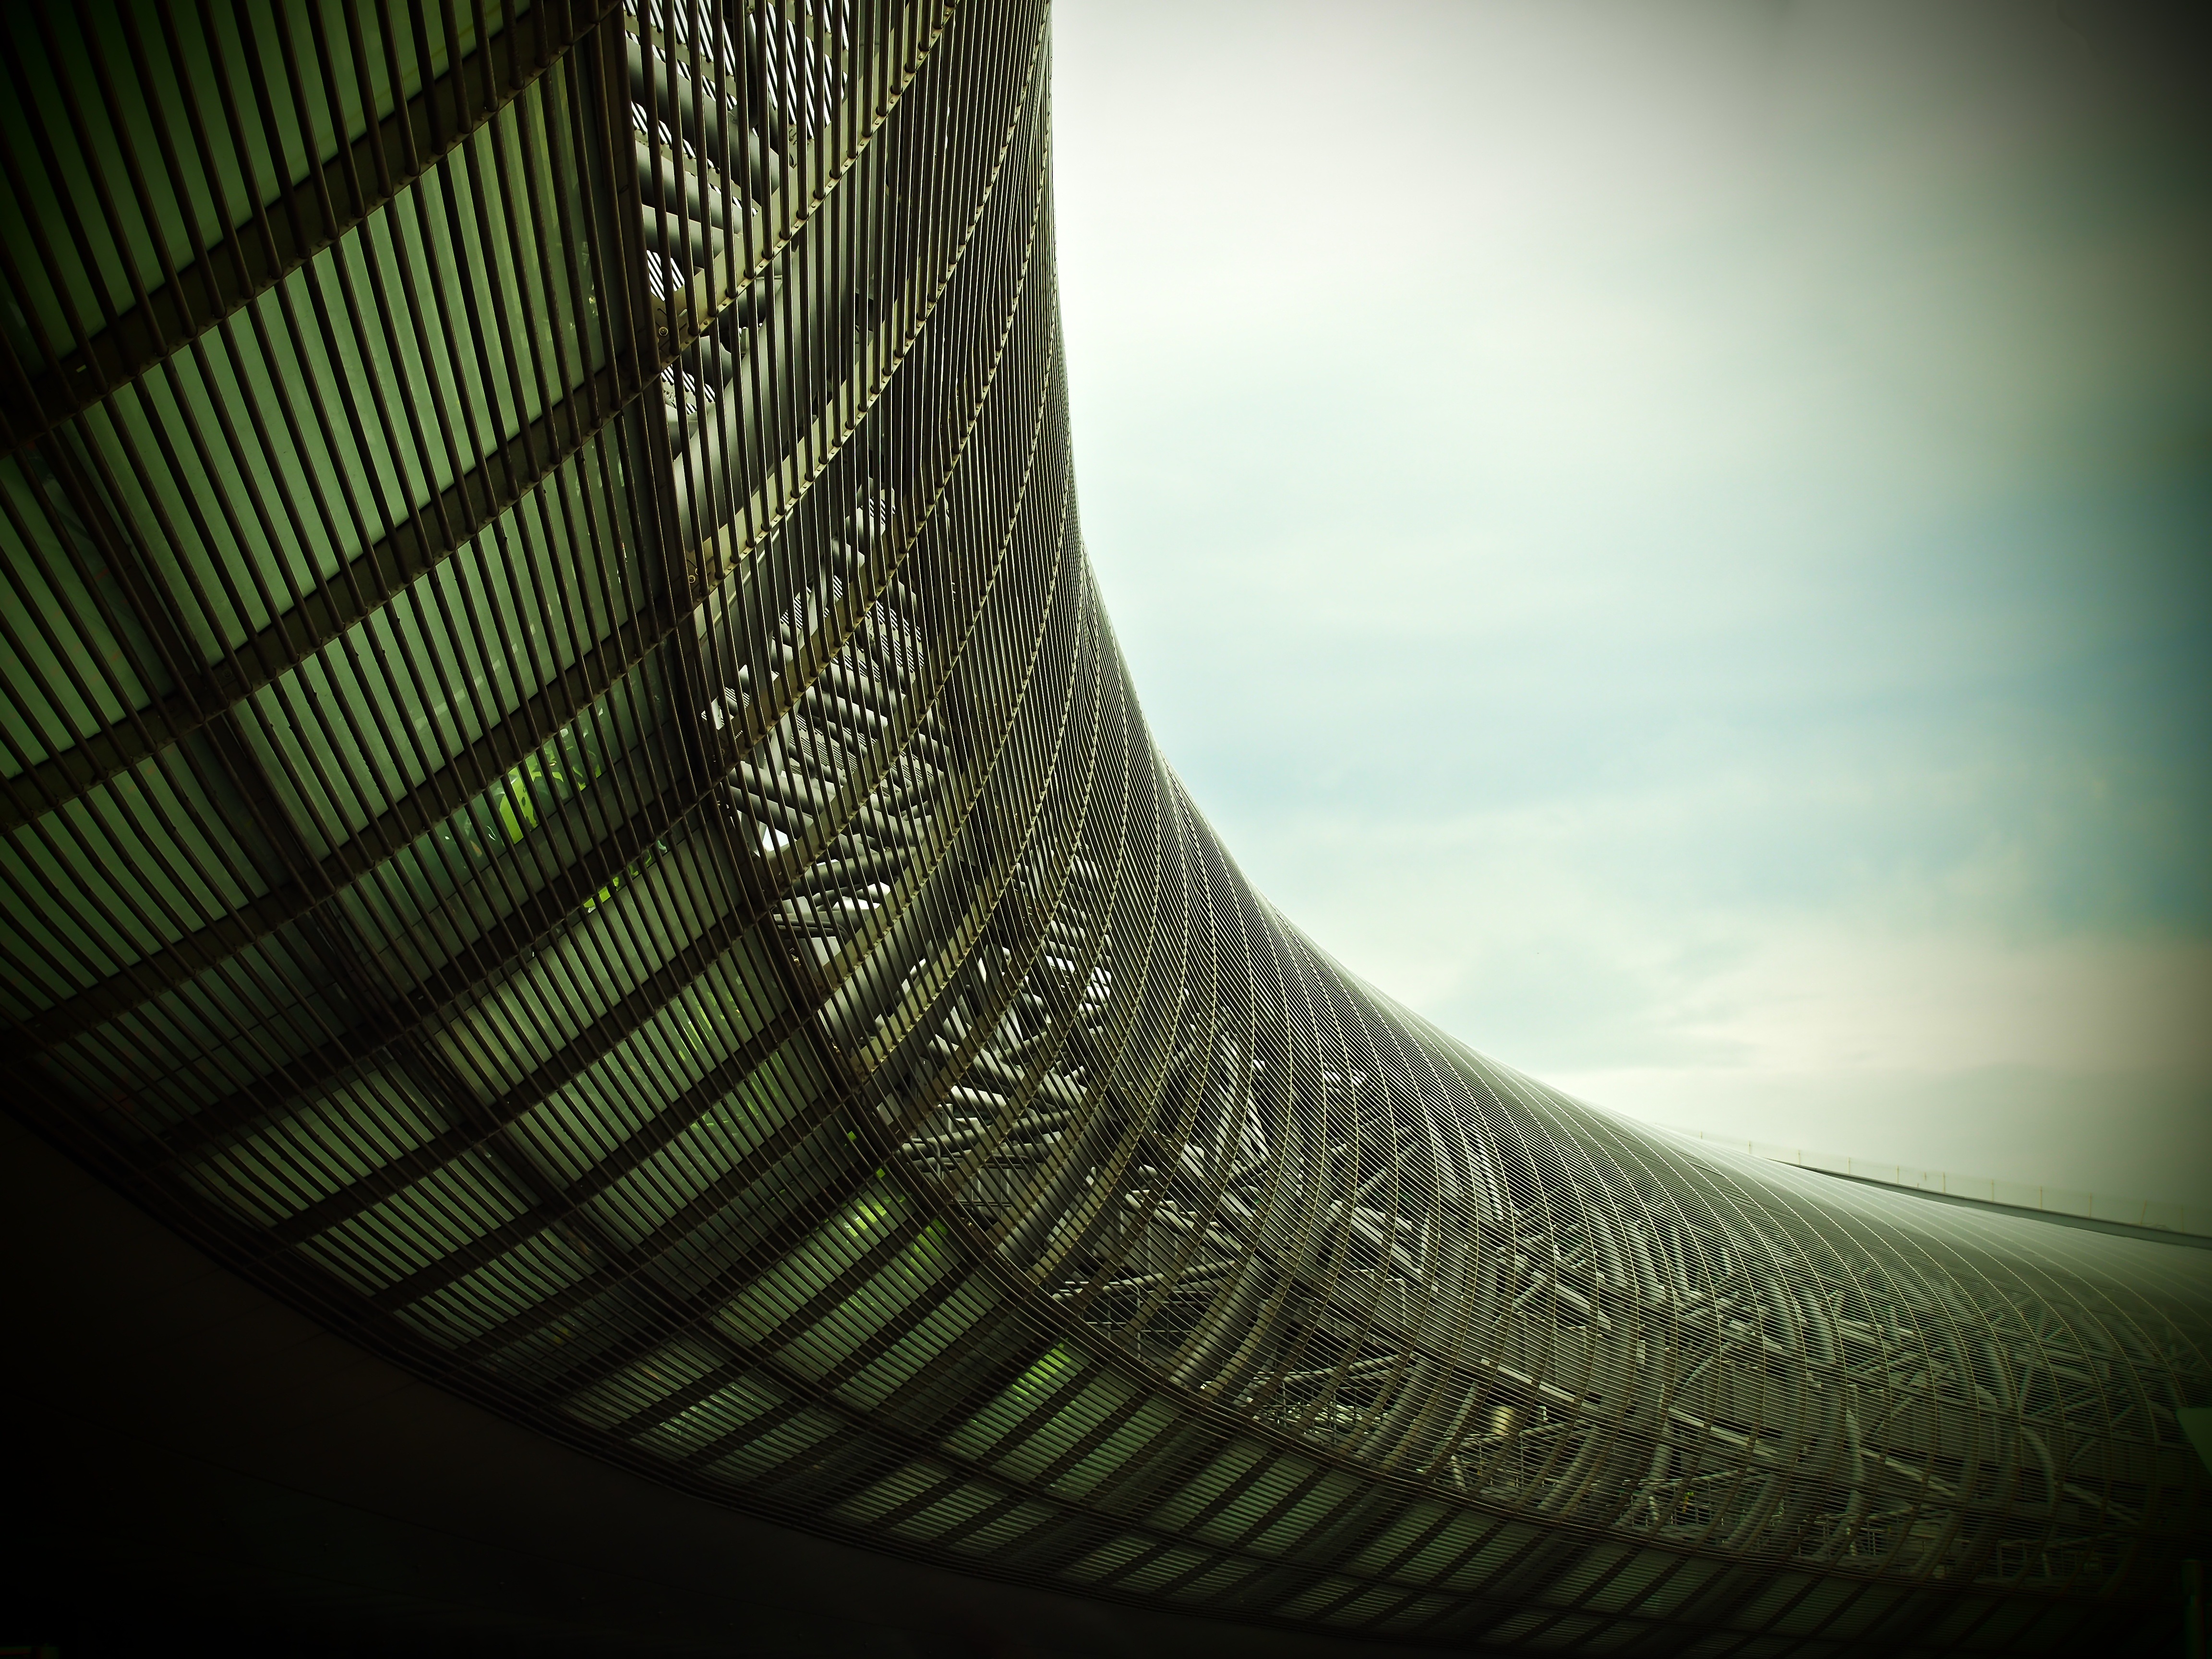
wing, light, abstract, architecture, leaf, roof, building, airport, line, green, reflection, hall, color, darkness, modern, close up, design, footwear, symmetry, shape, macro photography, dusseldorf